57th Rifle Division

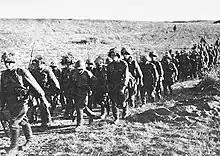
Soviet troops marching towards Khalkhin Gol

As a result of a series of border clashes with Japanese troops at Khalkhin Gol, the division was alerted for combat on 29 June 1939. Simultaneously, a large number of its officers and vehicles were taken from its units to reinforce units already involved in the fighting. The division was loaded into echelons to be sent to the front, ostensibly for a training exercise, arriving in the second echelon on 5 August. From then until 18 August the 57th spent between 10 and 12 hours a day in intense training, preparing for combat. The 57th became part of the 1st Army Group, commanded by "Komkor" Georgy Zhukov. Under Zhukov's plan, the division formed part of the southern group of the 1st Army Group, which was to encircle the Japanese troops in tandem with the northern group by destroying the Japanese troops north of the Holsten River, then attack towards Nomonhan. The southern group also included the entire 6th Light Tank Brigade and the majority of the 8th Armored Motor and 11th Light Tank Brigades. On the 57th's left was the 82nd Rifle Division of the central group. For the attack, the division was supported by an anti-tank battalion in addition to its organic field artillery and howitzer regiments.